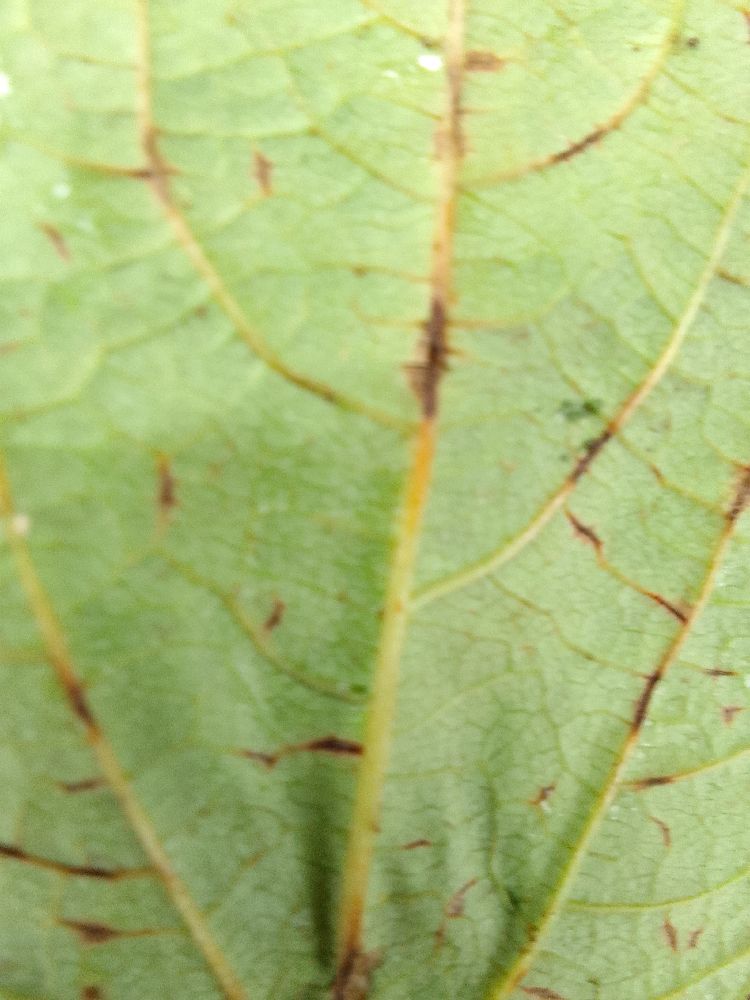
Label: anthracnose